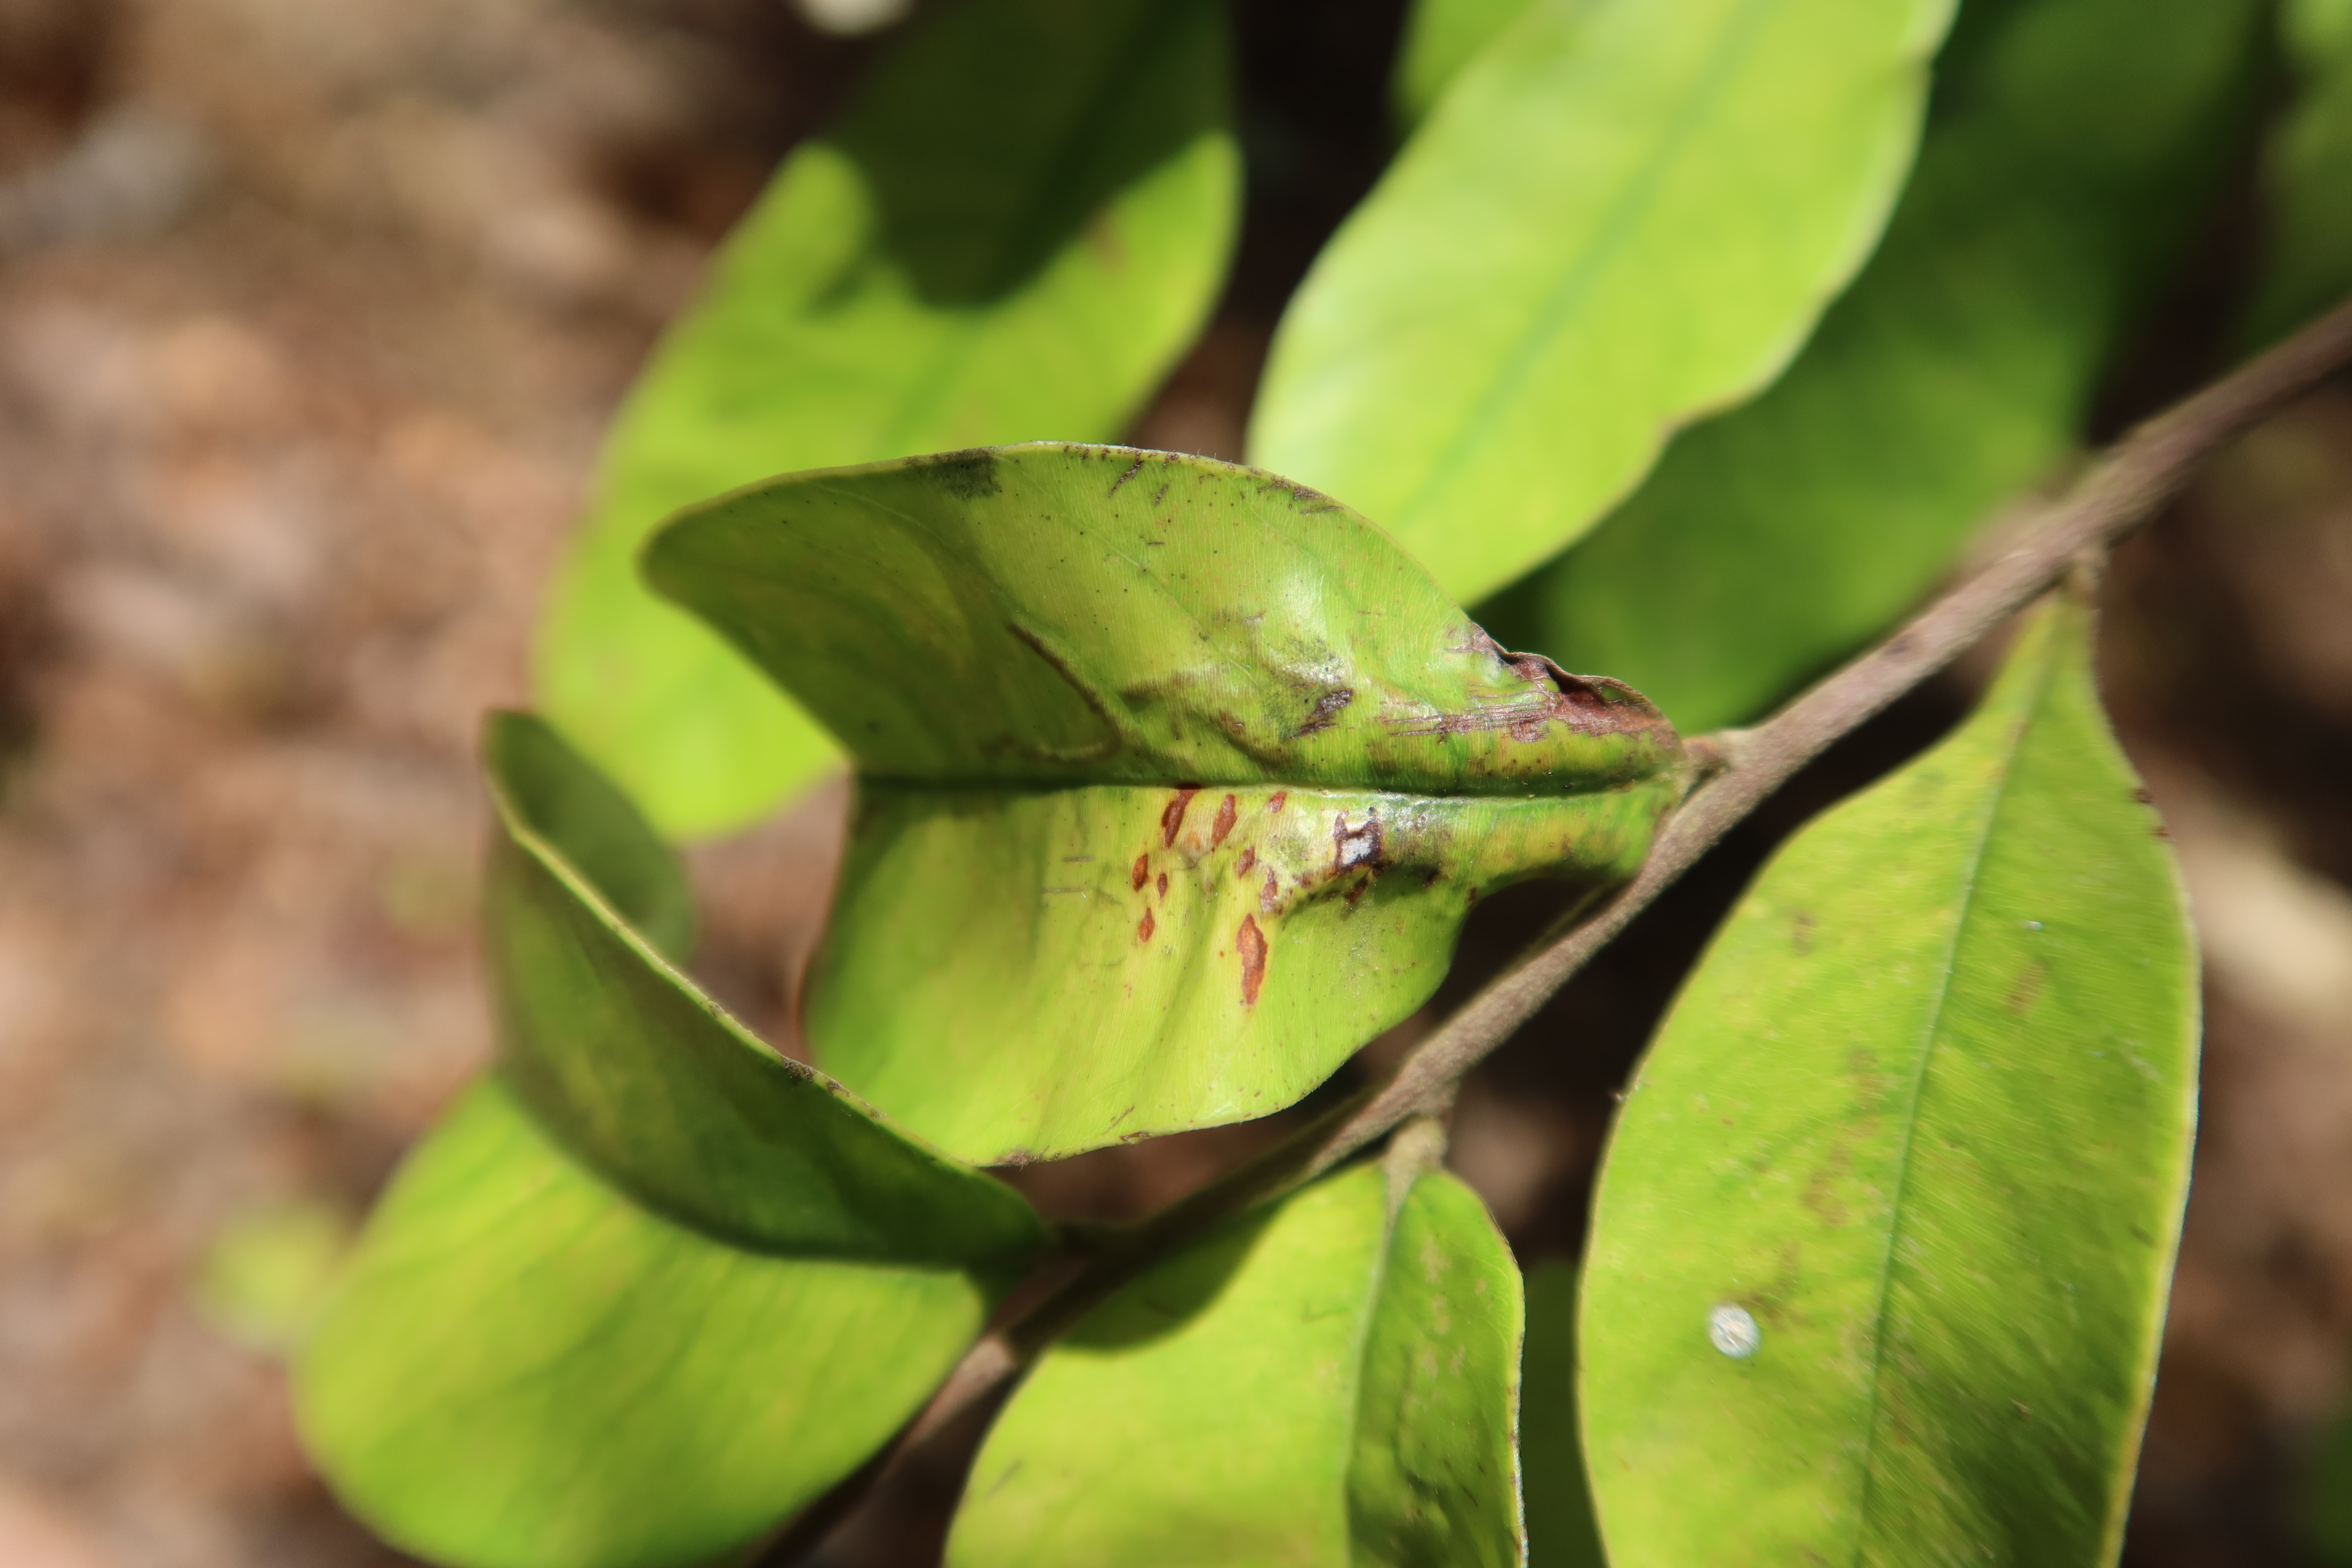
Label: Brown spots